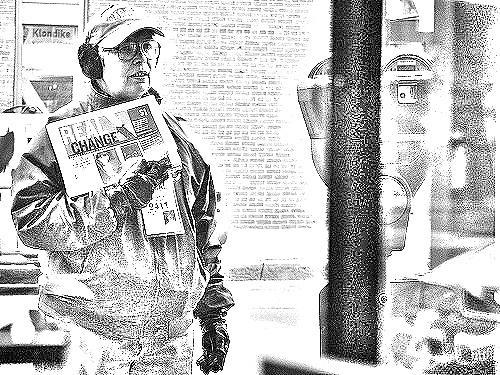
Portrait style: Sketch Portrait